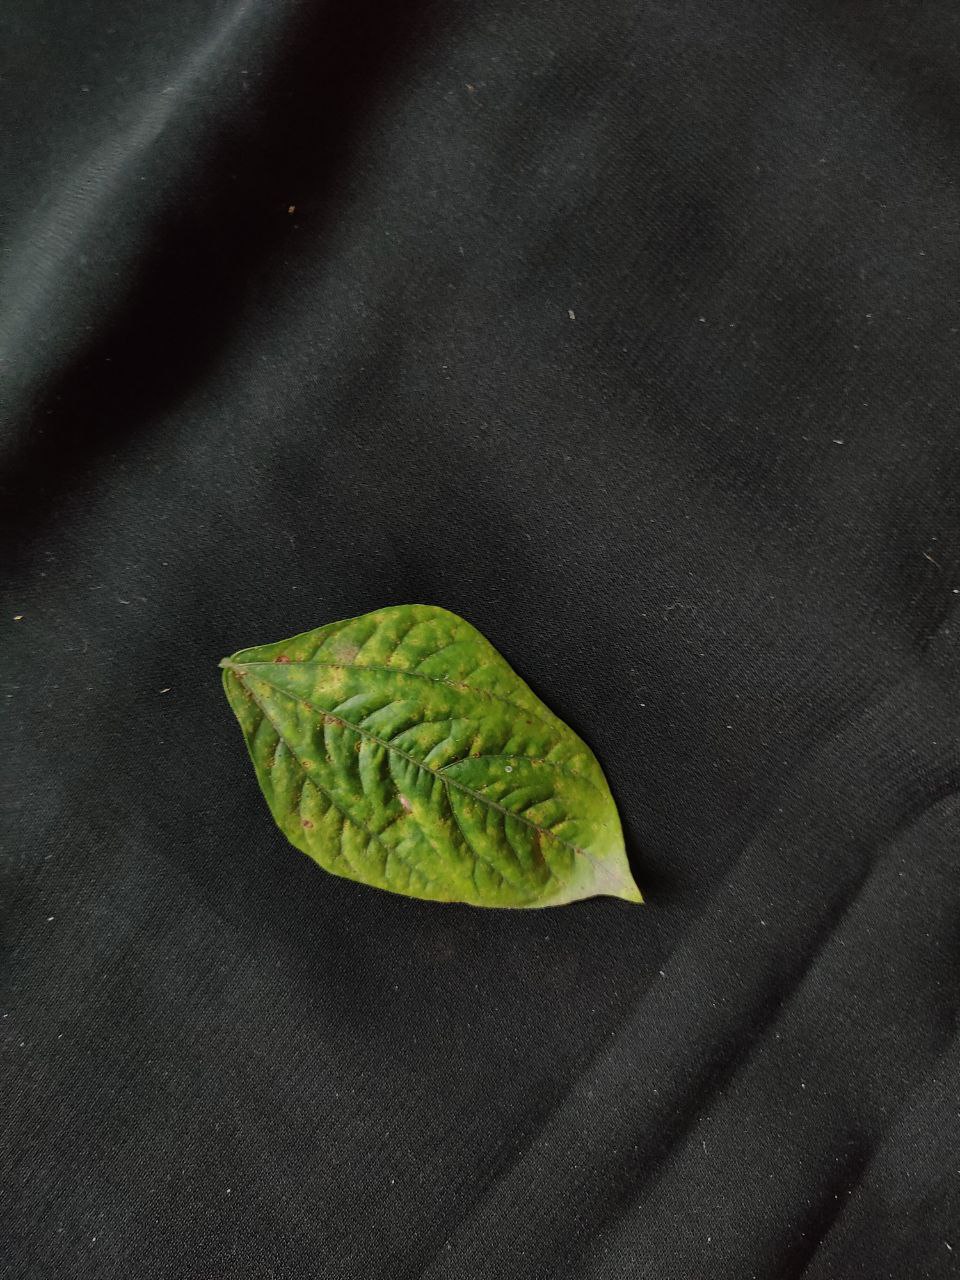
Crop: cowpea
Leaf condition: Septoria leaf spot